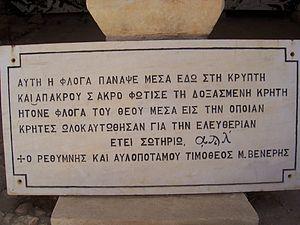
Le monastère d’Arkadi est un monastère orthodoxe situé sur un plateau fertile à 23 km au sud-est de Rethymnon, sur l'île de Crète.